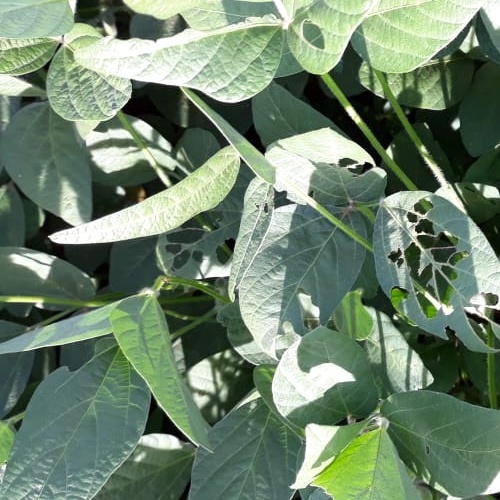
Label: Caterpillar